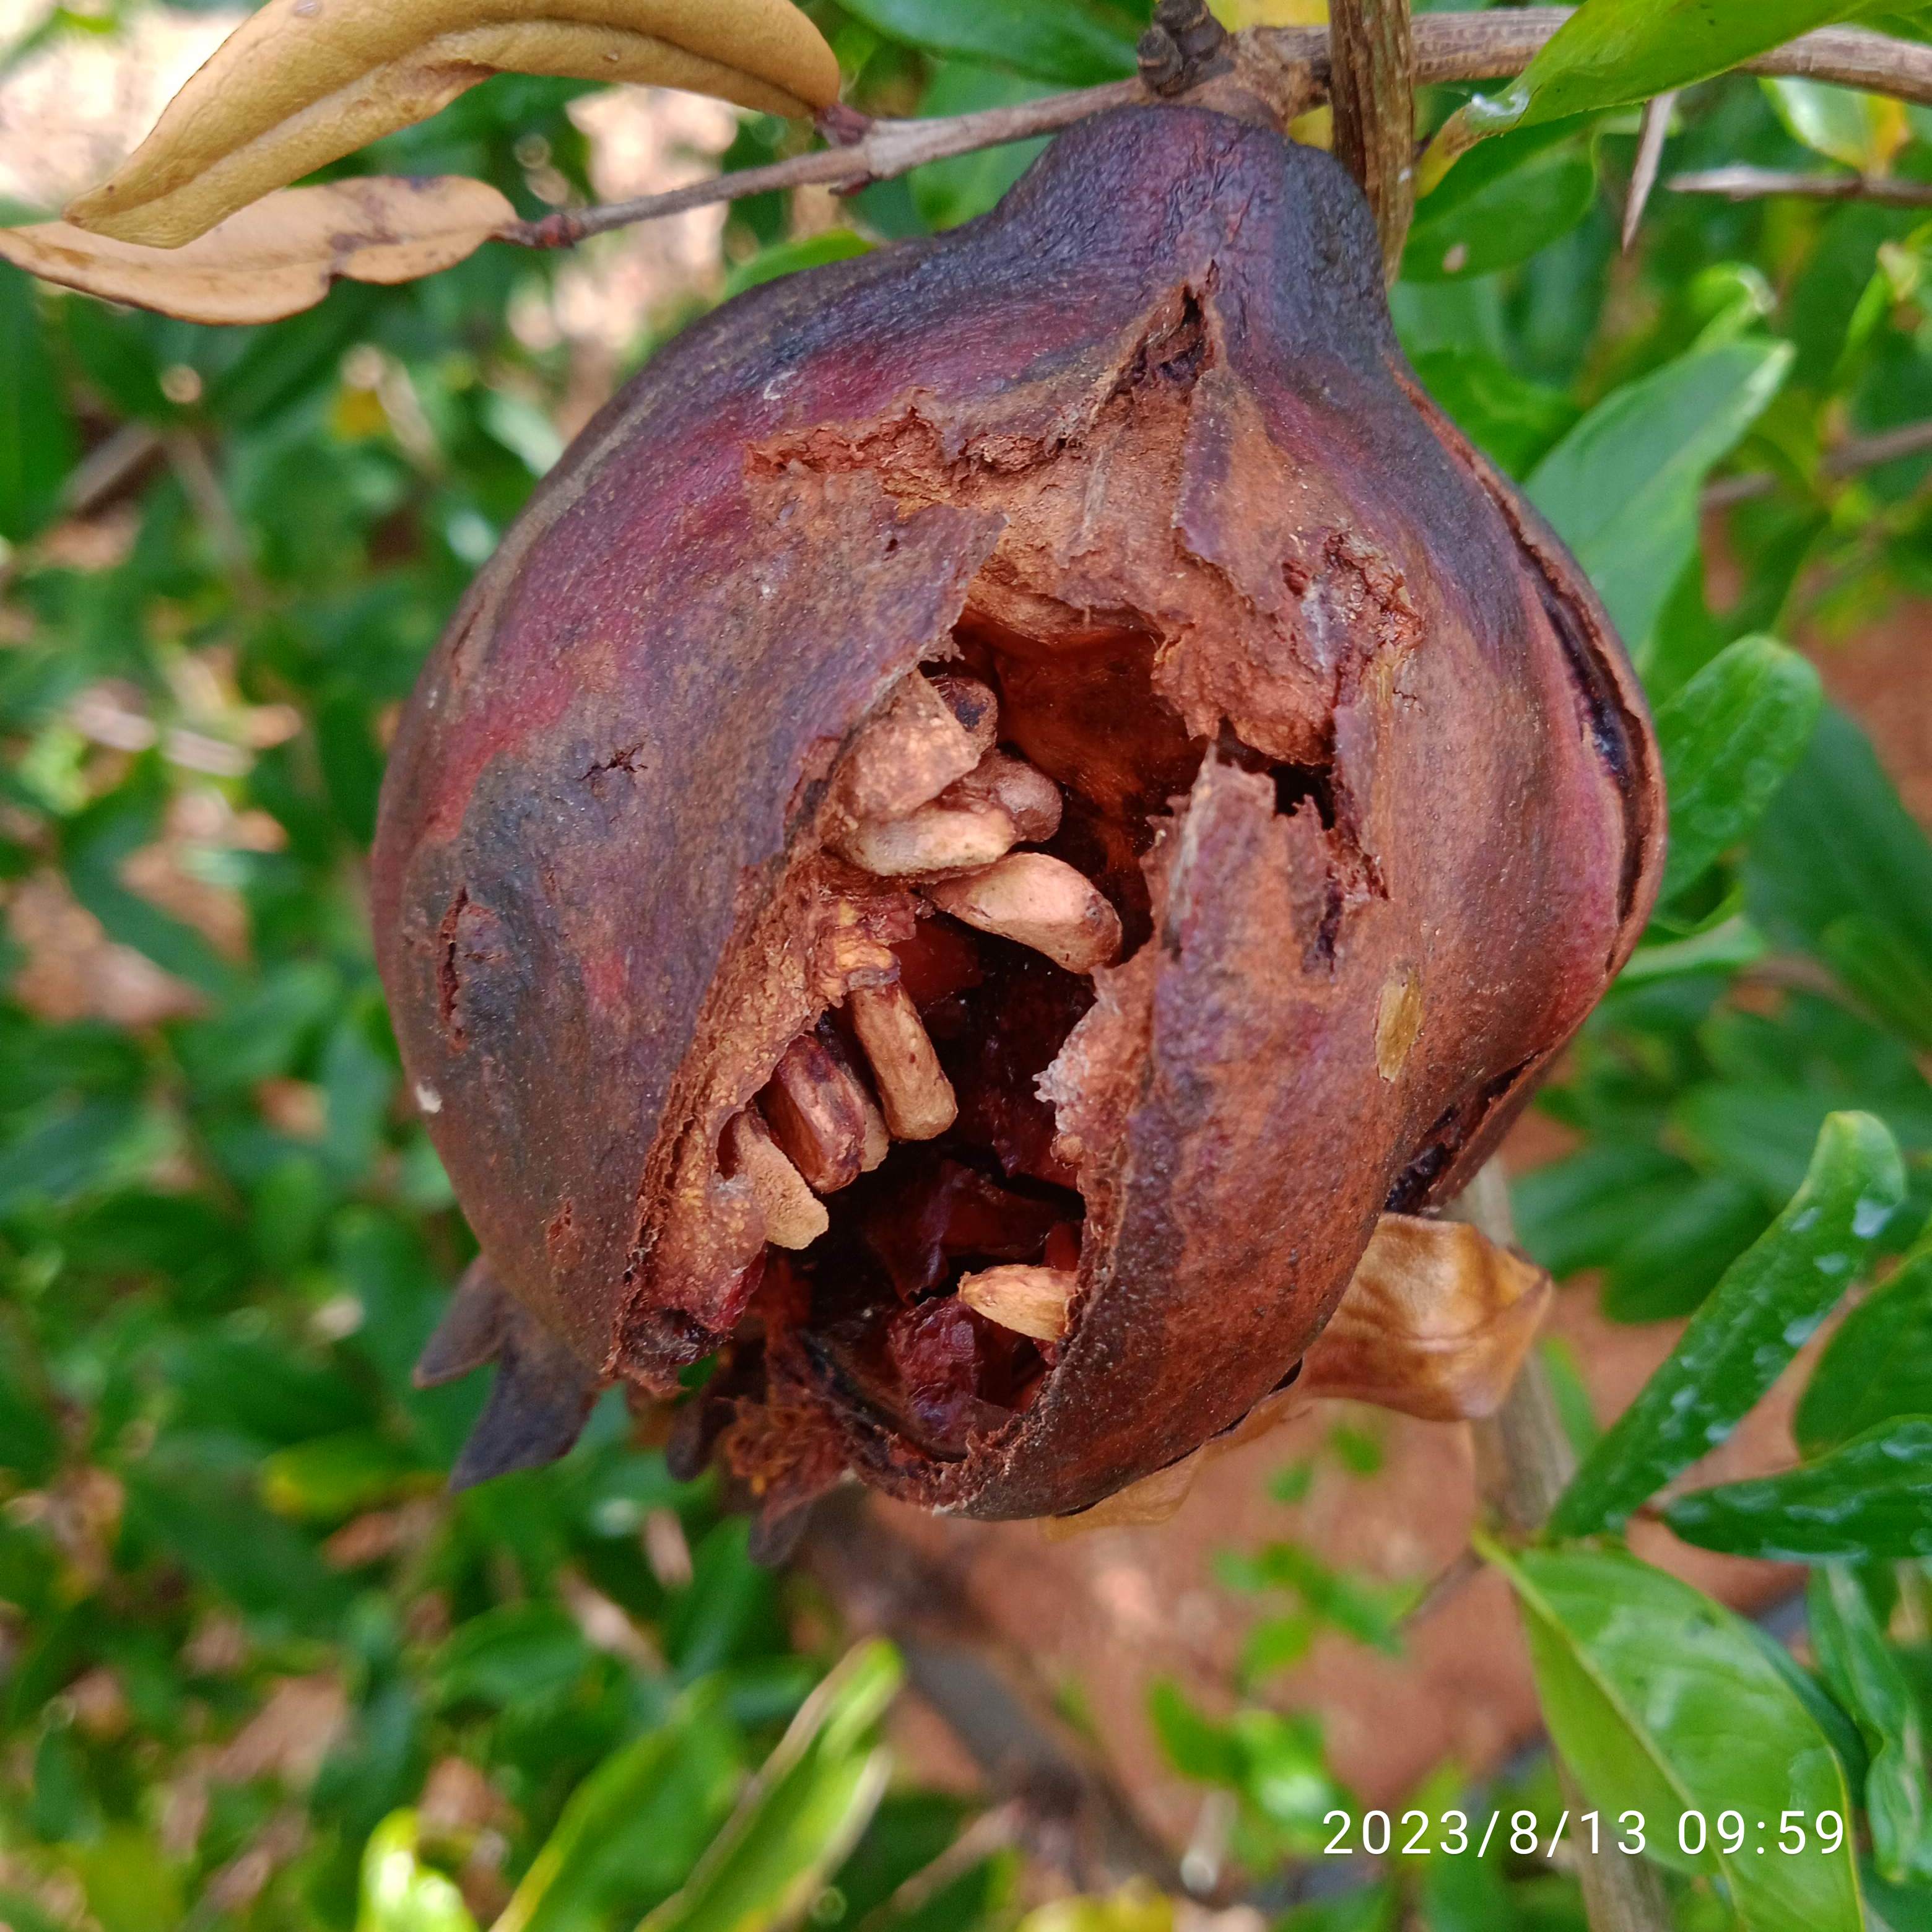
Label: Bacterial_Blight